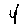
Label: 4